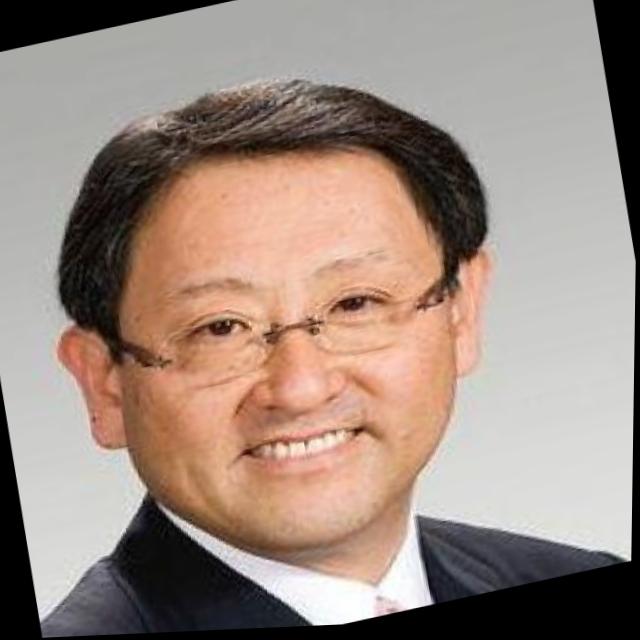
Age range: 45-64